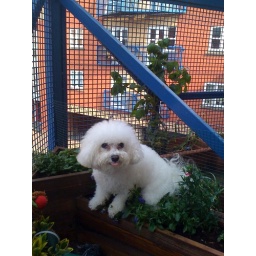
Dyl in the flower box